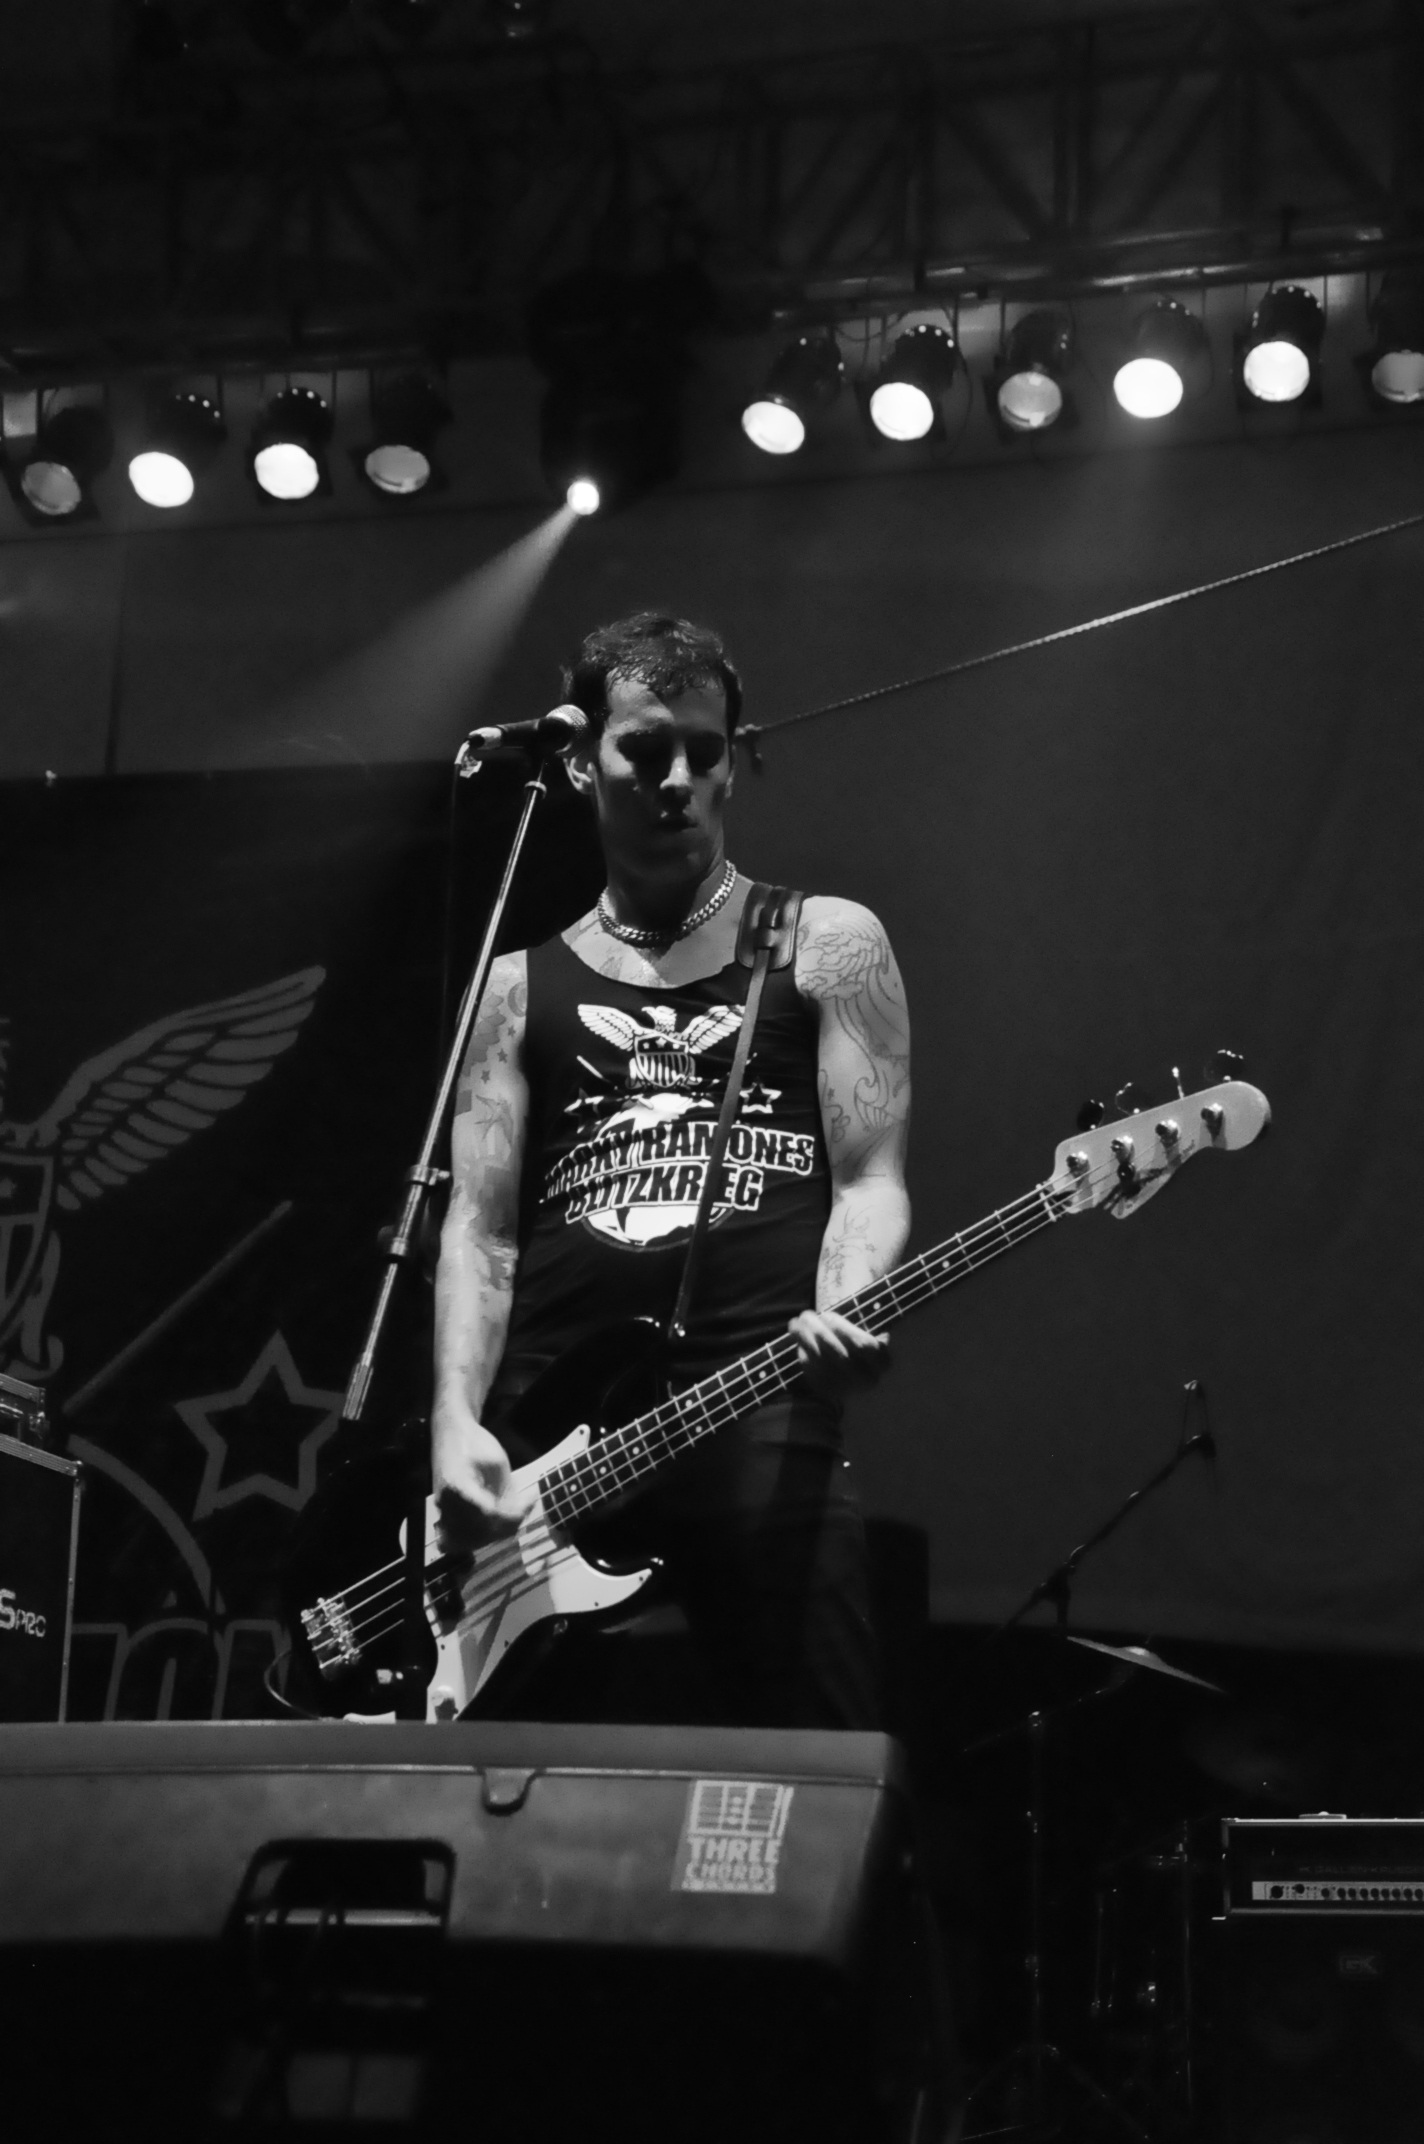
music, black and white, white, concert, musician, black, monochrome, stage, performance, bassist, guitarist, indonesia, entertainment, ramones, performing arts, misfits, singer songwriter, monochrome photography, markyramone, michalegraves, heyho